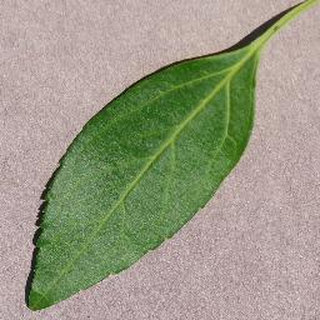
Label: healthy_cherry